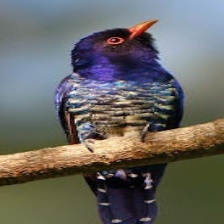
Species: VIOLET CUCKOO
Scientific name:  CHRYSOCOCCYX XANTHORHYNCHUS